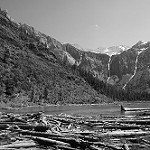
Label: B & W